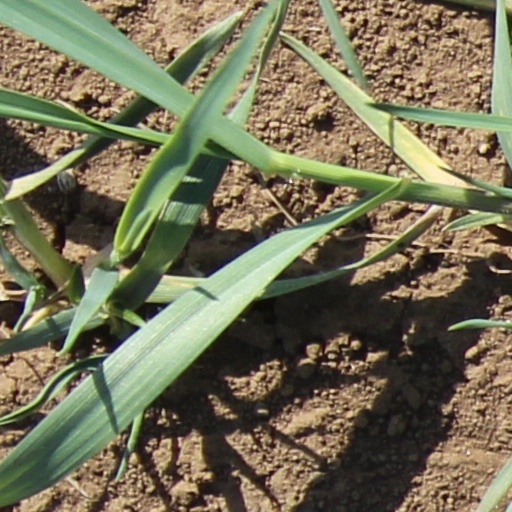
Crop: wheat